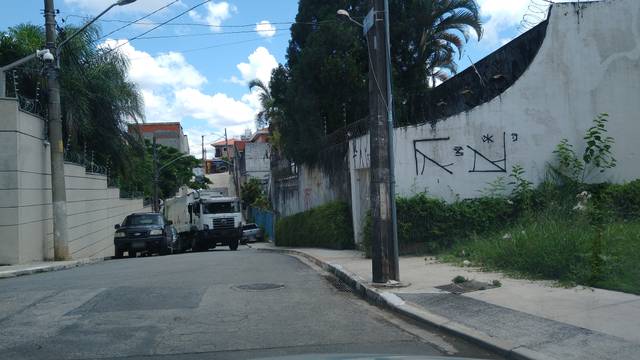
Region: Brazil
Coordinates: -23.502, -46.592